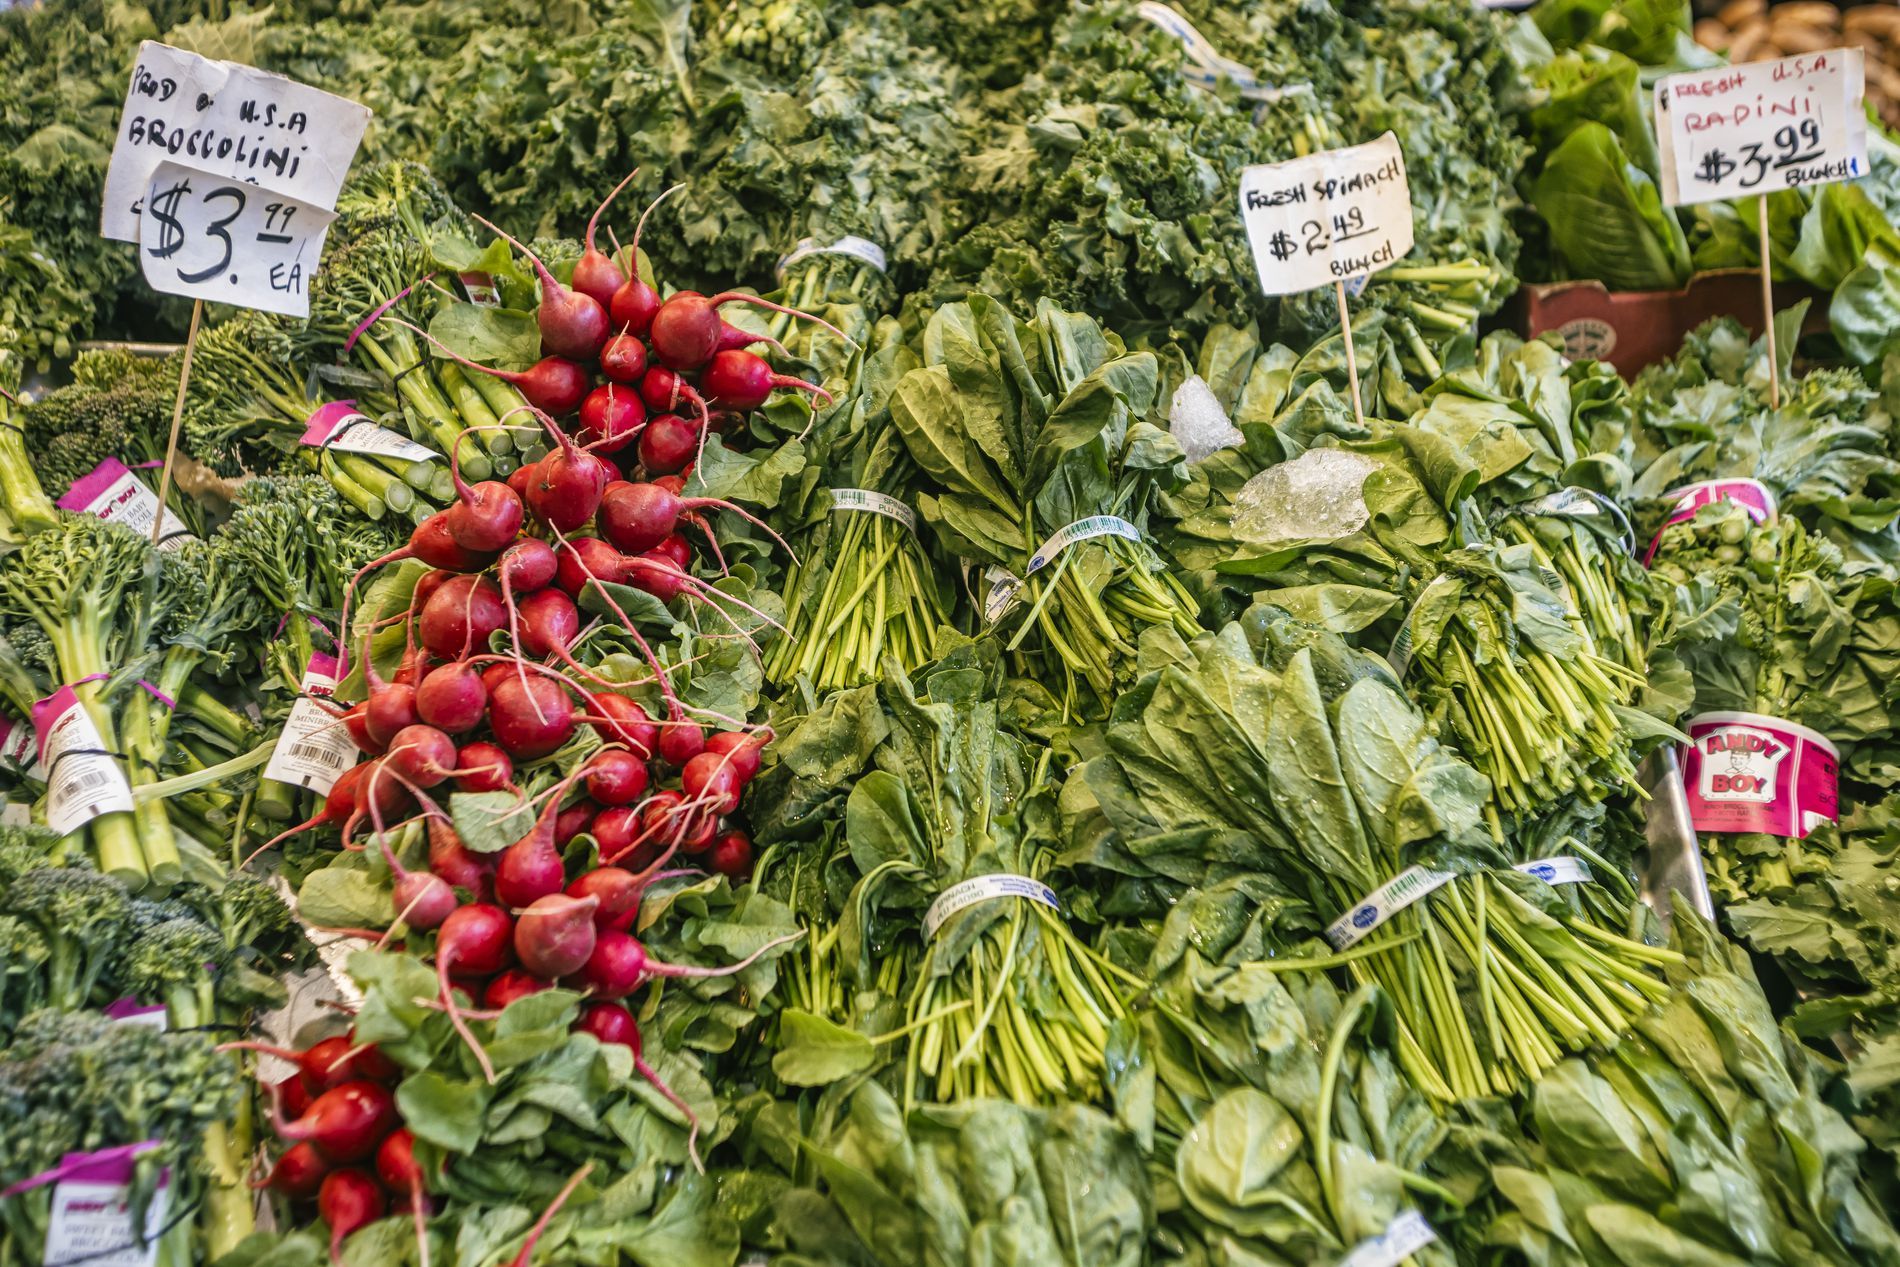
vegetables market
A variety of fresh vegetables such as broccolini, radishes, spinach, and kale with their price tags are displayed at the market.
From a close-up, this vibrant and colorful display of fresh vegetables with their price tags in a market, in a lively and refreshing atmosphere and a mood of abundance and shopping. The color palette is green, red, purple, and white. The photography style is close-up with bright natural/market light.
Labels: Food, Produce, Plant, Radish, Vegetable, Market, Shop, Price signs, Vegetables, Price tag
Camera: Canon Canon EOS R
Lens: EF17-35mm f/2.8L USM, Canon EF 17-35mm f/2.8L
Aperture: F3.5
Exposure: 1/60 sec
ISO: 400
Focal length: 35.0 mm